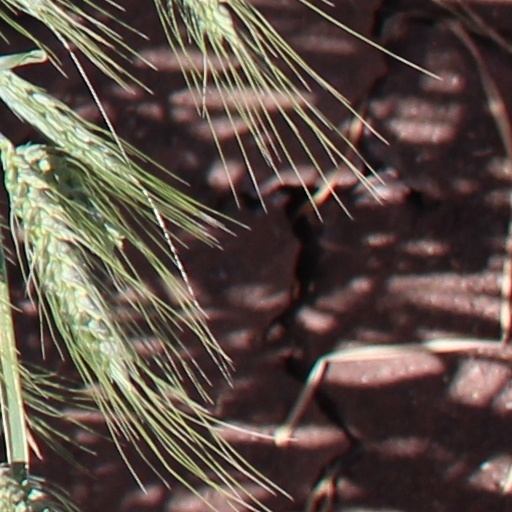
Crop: wheat